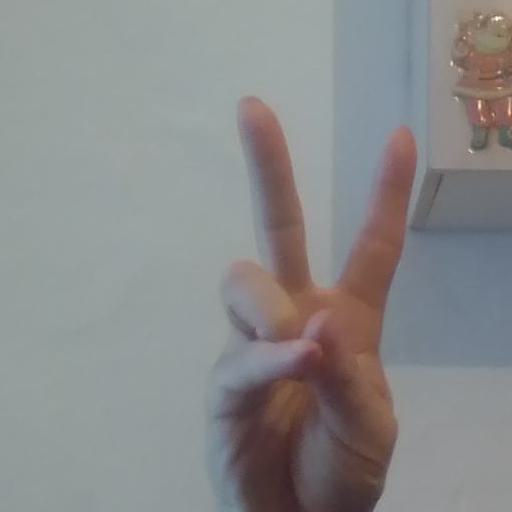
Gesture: peace